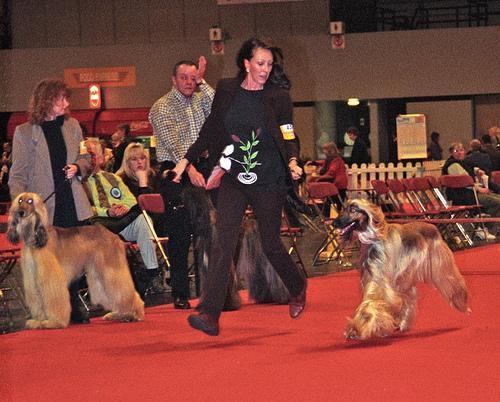
Afghan_hound